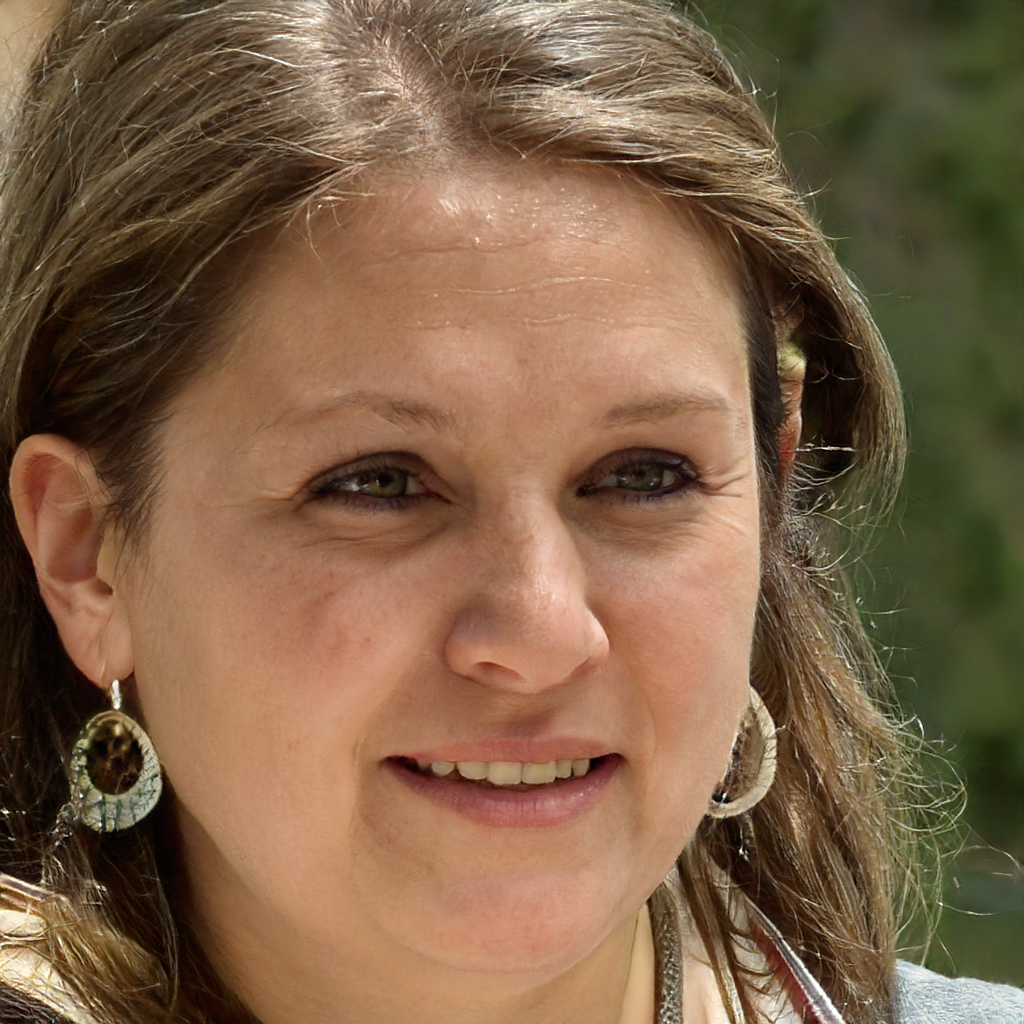
Label: Colored